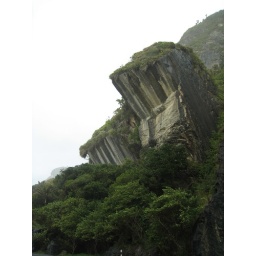
This rather marvellous jutting piece of rock protruded from the cliff next to the road in a calmly magnificent way.